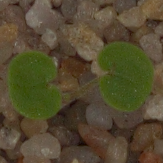
Label: smallflowered_cranesbill